Axel Gunerius Pettersen

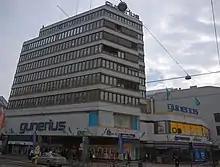
Gunerius Shoppingsenter.

Axel Gunerius Pettersen (28 September 1925 – 18 February 2021) was a Norwegian businessperson and politician for the Conservative Party.